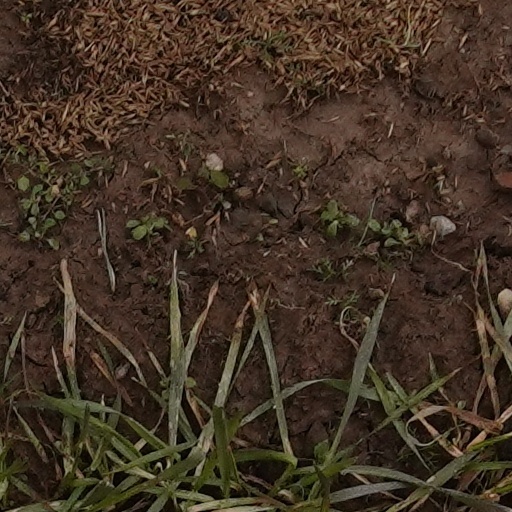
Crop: wheat